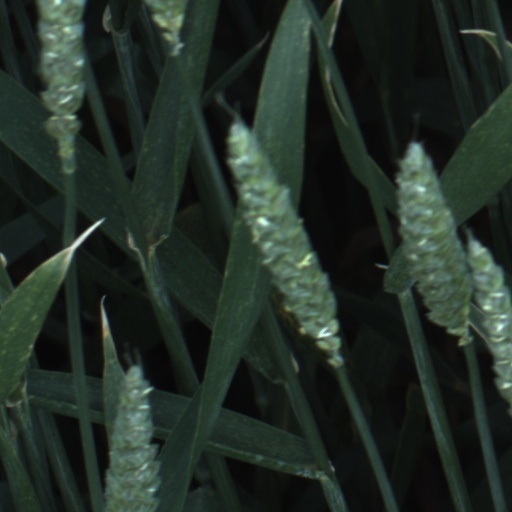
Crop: wheat